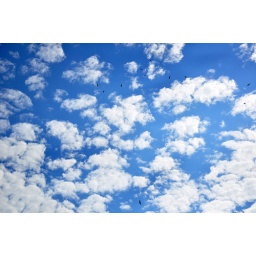
birds and clouds in the sky